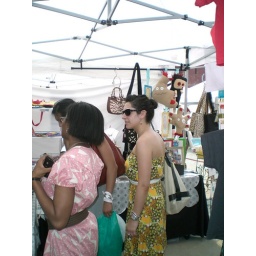
The woman in the pink print dress is NYC craft mafia!